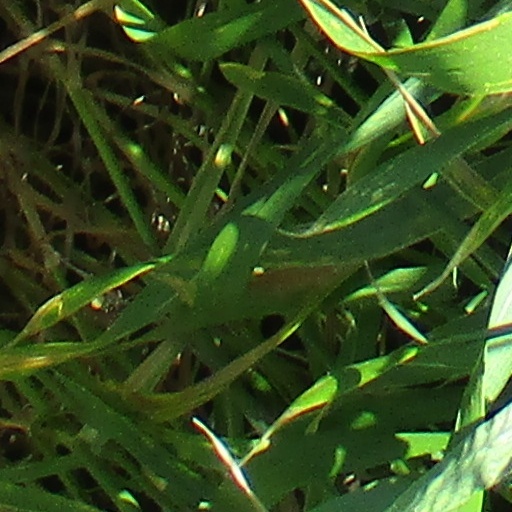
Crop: wheat